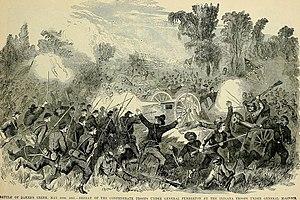
La bataille de Champion Hill ou bataille de Bakers Creek a été livrée le 16 mai 1863 lors de la guerre de Sécession. C'est une bataille importante de la campagne de Vicksburg. Le major-général Ulysses S. Grant de l'Union et l'armée du Tennessee ont poursuivi la retraite confédérée du lieutenant-général John C. Pemberton et défait son armée à l'est de Vicksburg dans l'État du Mississippi, conduisant au siège de Vicksburg.